Joanna Cassidy

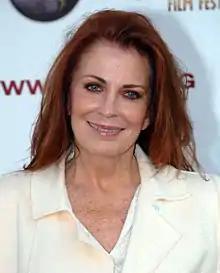
Cassidy in 2007

Joanna Cassidy (born Joanna Virginia Caskey; August 2, 1945) is an American actress and former model. She began working as a model in the 1960s and made her professional acting debut in 1973, appearing in the thriller films "The Laughing Policeman" and "The Outfit". She later starred in the films "Bank Shot" (1974) and "The Late Show" (1977), the short-lived television series "The Roller Girls" (1978), and "240-Robert" (1979). In 1982, she played replicant Zhora Salome in the science fiction film "Blade Runner".